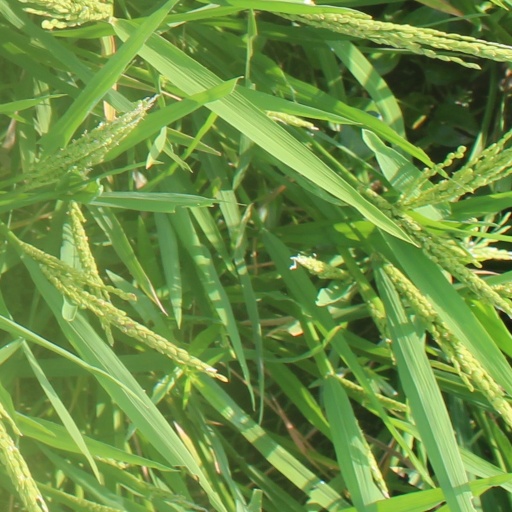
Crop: rice